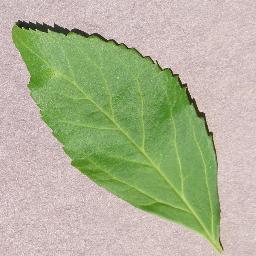
Label: Cherry___healthy